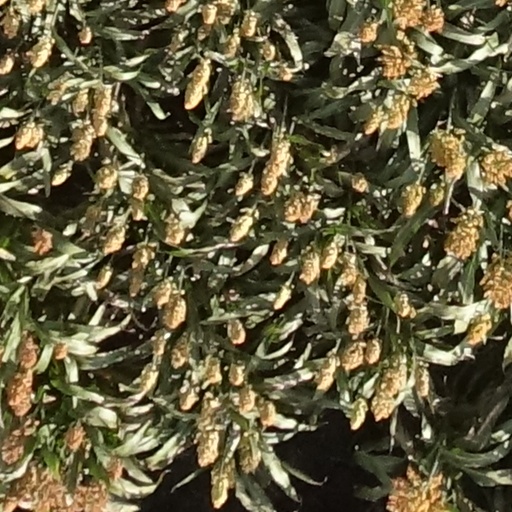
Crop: sorghum